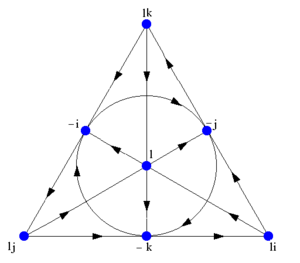
Plan mnémotéchnique de Fano adapté pour les Octonions déployés
En mathématiques, les octonions déployés ou octonions fendus sont une extension non associative des quaternions. Ils diffèrent des octonions par la signature de la forme quadratique : les octonions déployés ont une signature mixte alors que les octonions ont une signature définie positive.